Albanian art

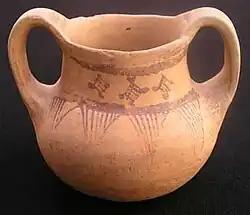
A Devollian pottery from Kamenica.

Albanian art refers to all artistic expressions and artworks in Albania or produced by Albanians. The country's art is either work of arts produced by its people and influenced by its culture and traditions. It has preserved its original elements and traditions despite its long and eventful history around the time when Albania was populated to Illyrians and Ancient Greeks and subsequently conquered by Romans, Byzantines, Venetians and Ottomans.